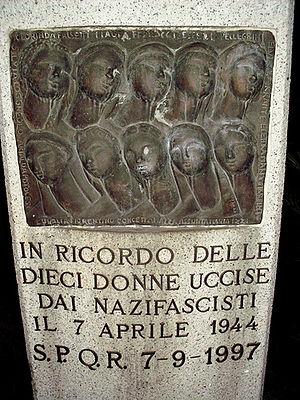
Le Massacre du Pont de l'Industrie à Rome est survenu le 7 avril 1944 dans le quartier Ostiense, dans le sud de Rome.